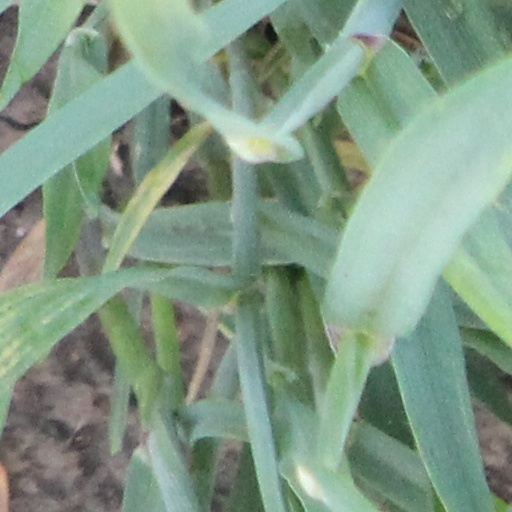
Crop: wheat